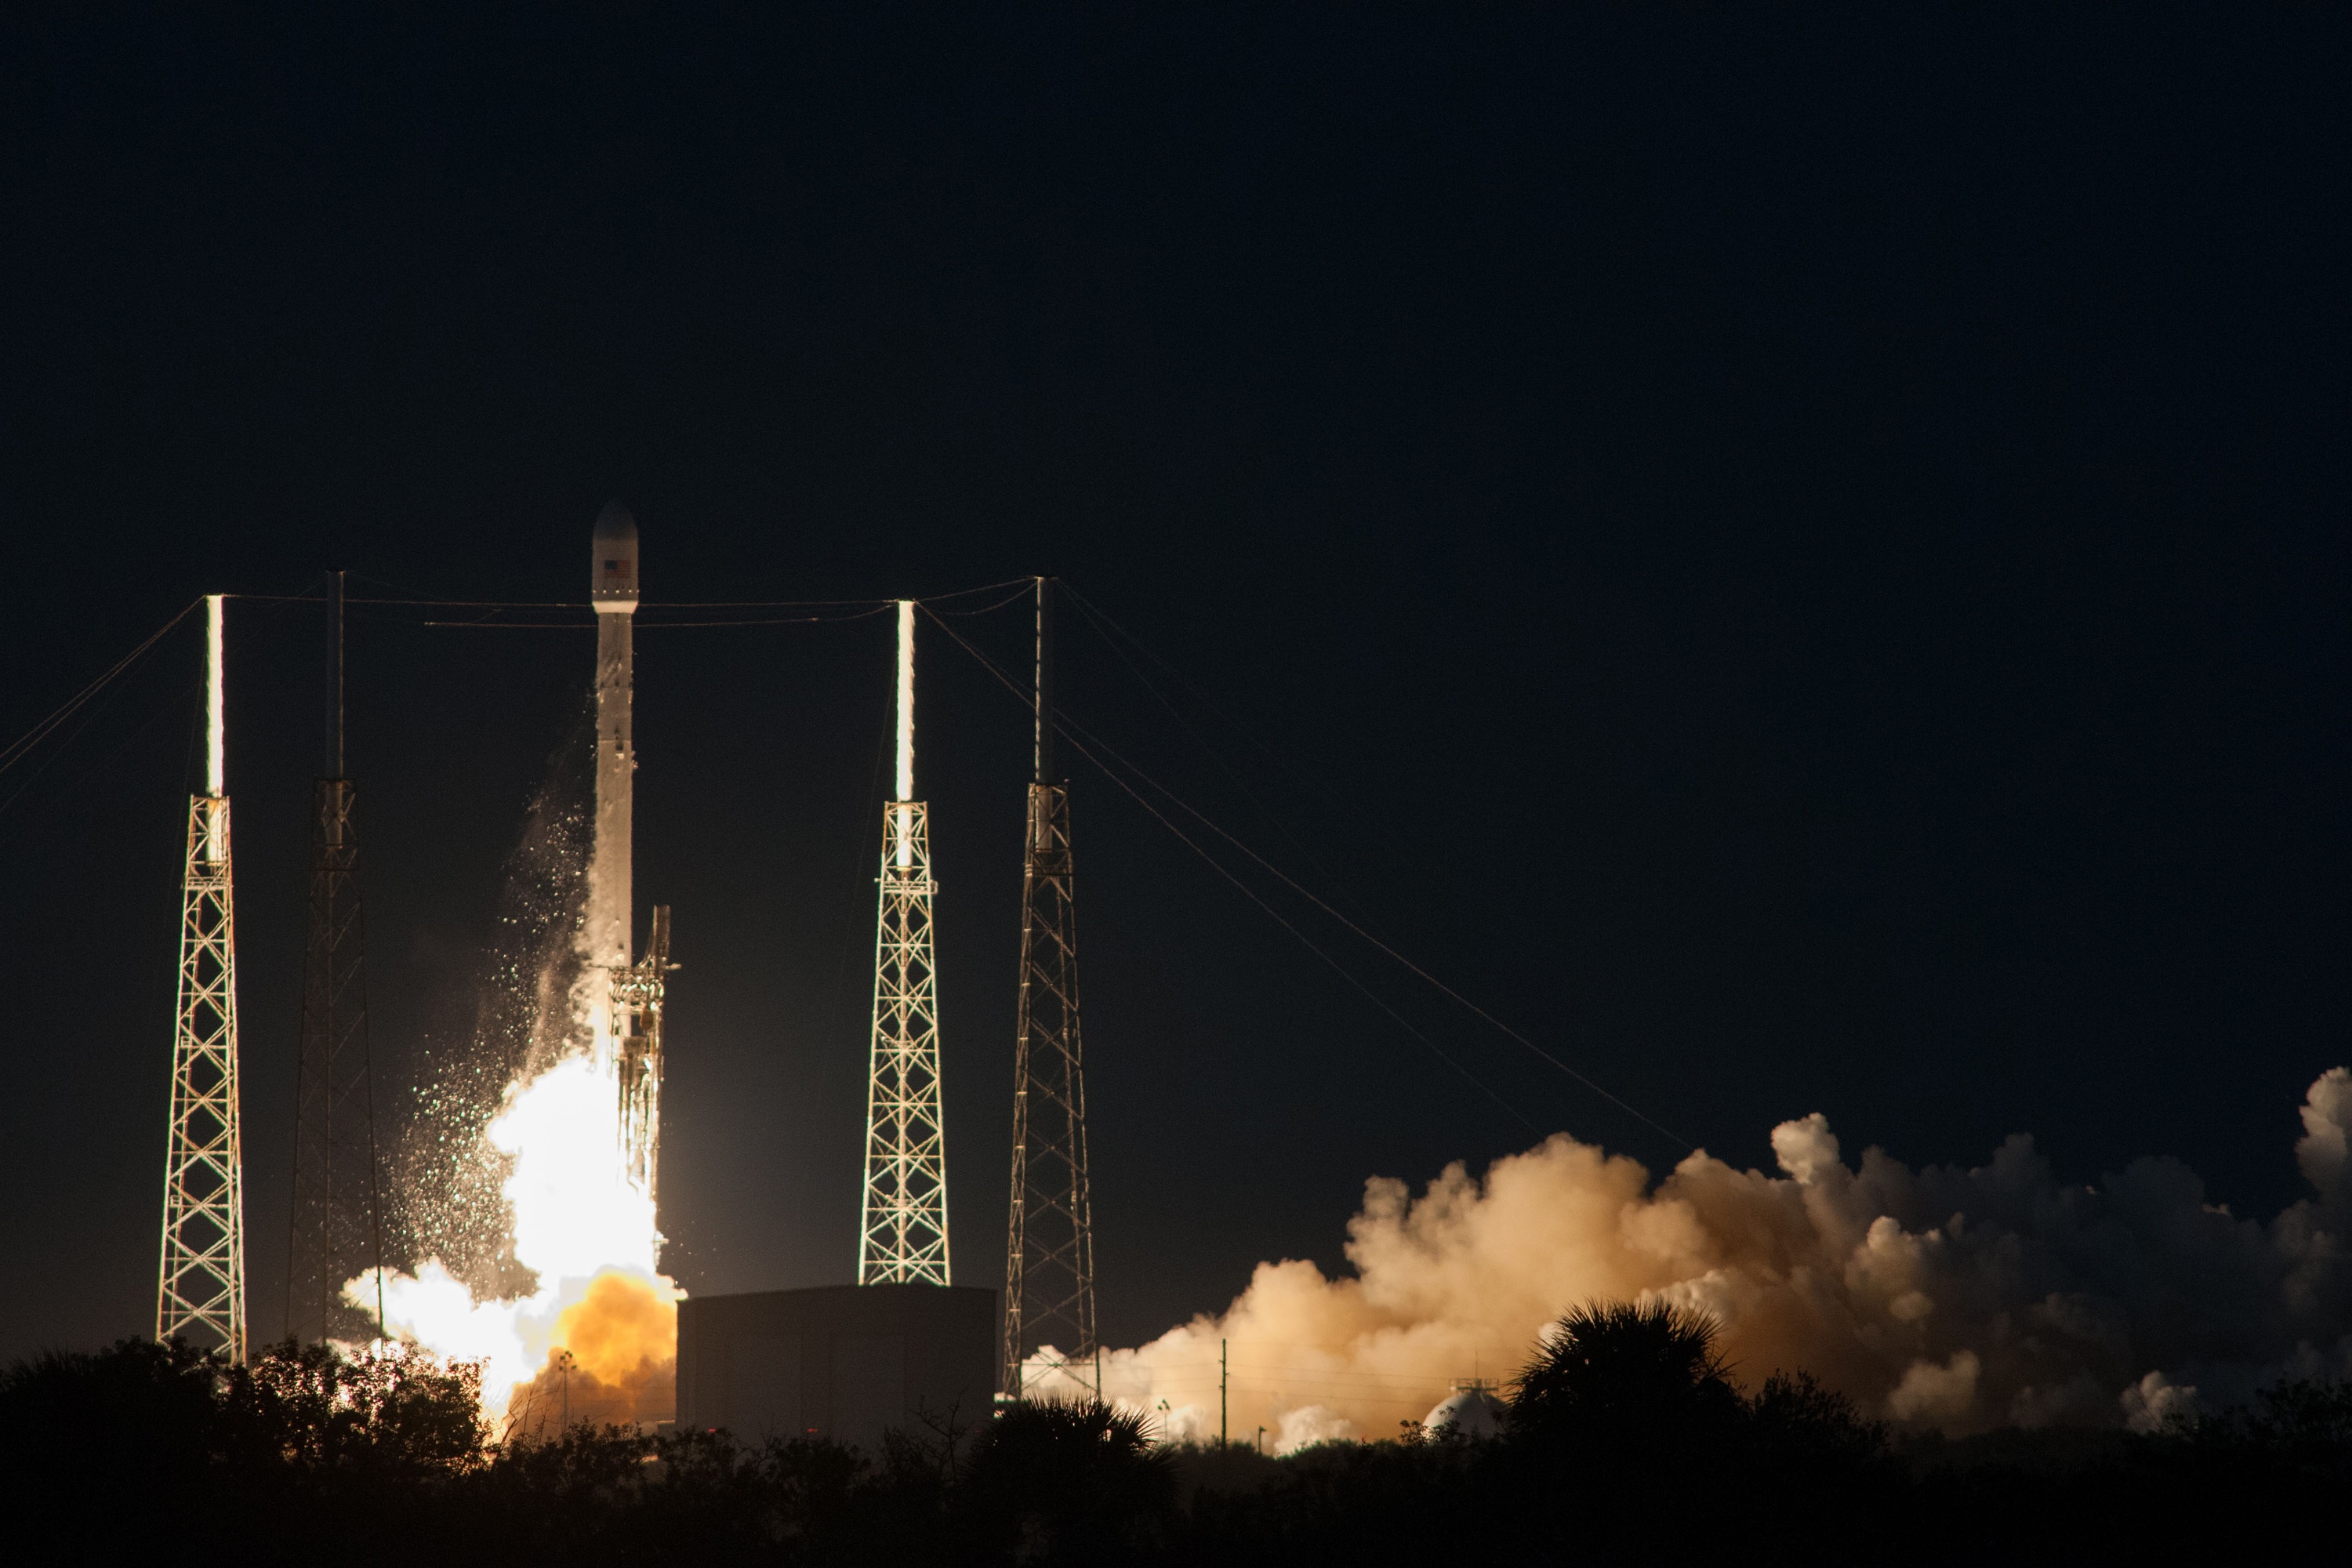
light, cloud, sky, night, flying, transportation, transport, vehicle, space, darkness, speed, rocket, launch, power, discovery, rocket launch, flames, spaceship, fuel, countdown, aerospace, cape canaveral, spacecraft, launch pad, missile, spacex, propulsion, lift off, atmosphere of earth, rocket engine